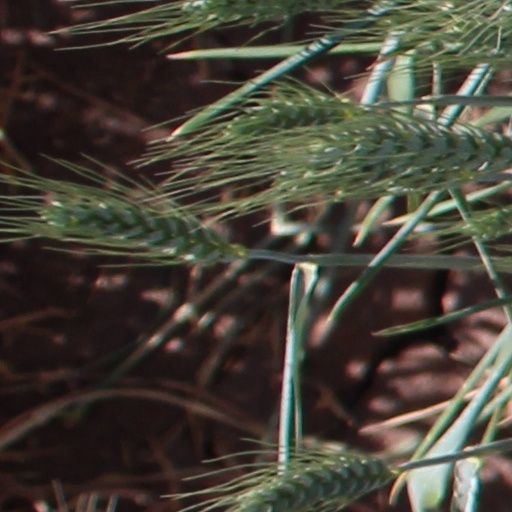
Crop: wheat